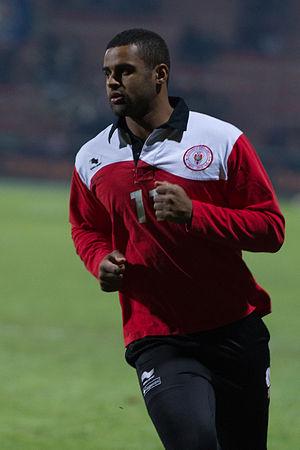
Aled Brew
Aled Brew est un joueur de rugby à XV international gallois, né le 9 août 1986, évoluant au poste d'ailier.